Vulva activism

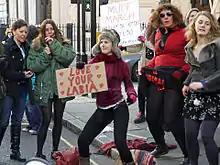
A woman holding a sign saying "Love your labia" at the Muff March in London, 2011

Although the vulva is still a taboo in today's society, it is subject to an unrealistic ideal of beauty. Unlike most other parts of the body, the vulva is usually covered in public and hidden from the gaze of others, as expressed in the term "private parts". Most heterosexual girls and women rarely see other vulvas besides their own. Male adolescents are often familiar with the appearance of vulvas only through pornographic images. Thus, for many people of both sexes, there are no realistic standards or possibilities for comparison.